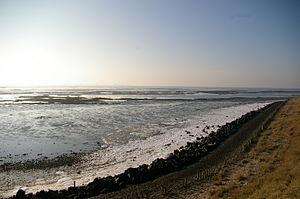
Cet article est une liste des vingt parcs nationaux des Pays-Bas, gérés par les provinces.